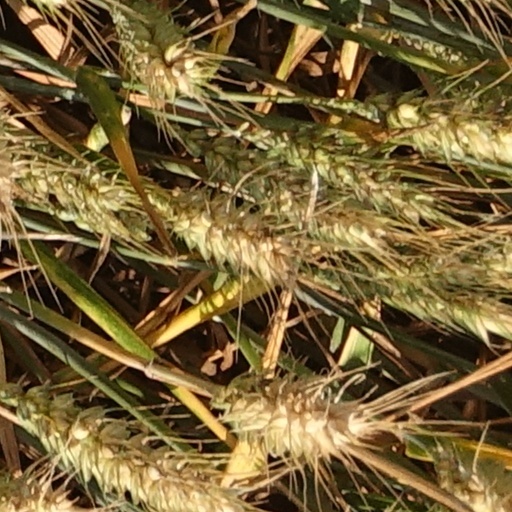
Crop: wheat